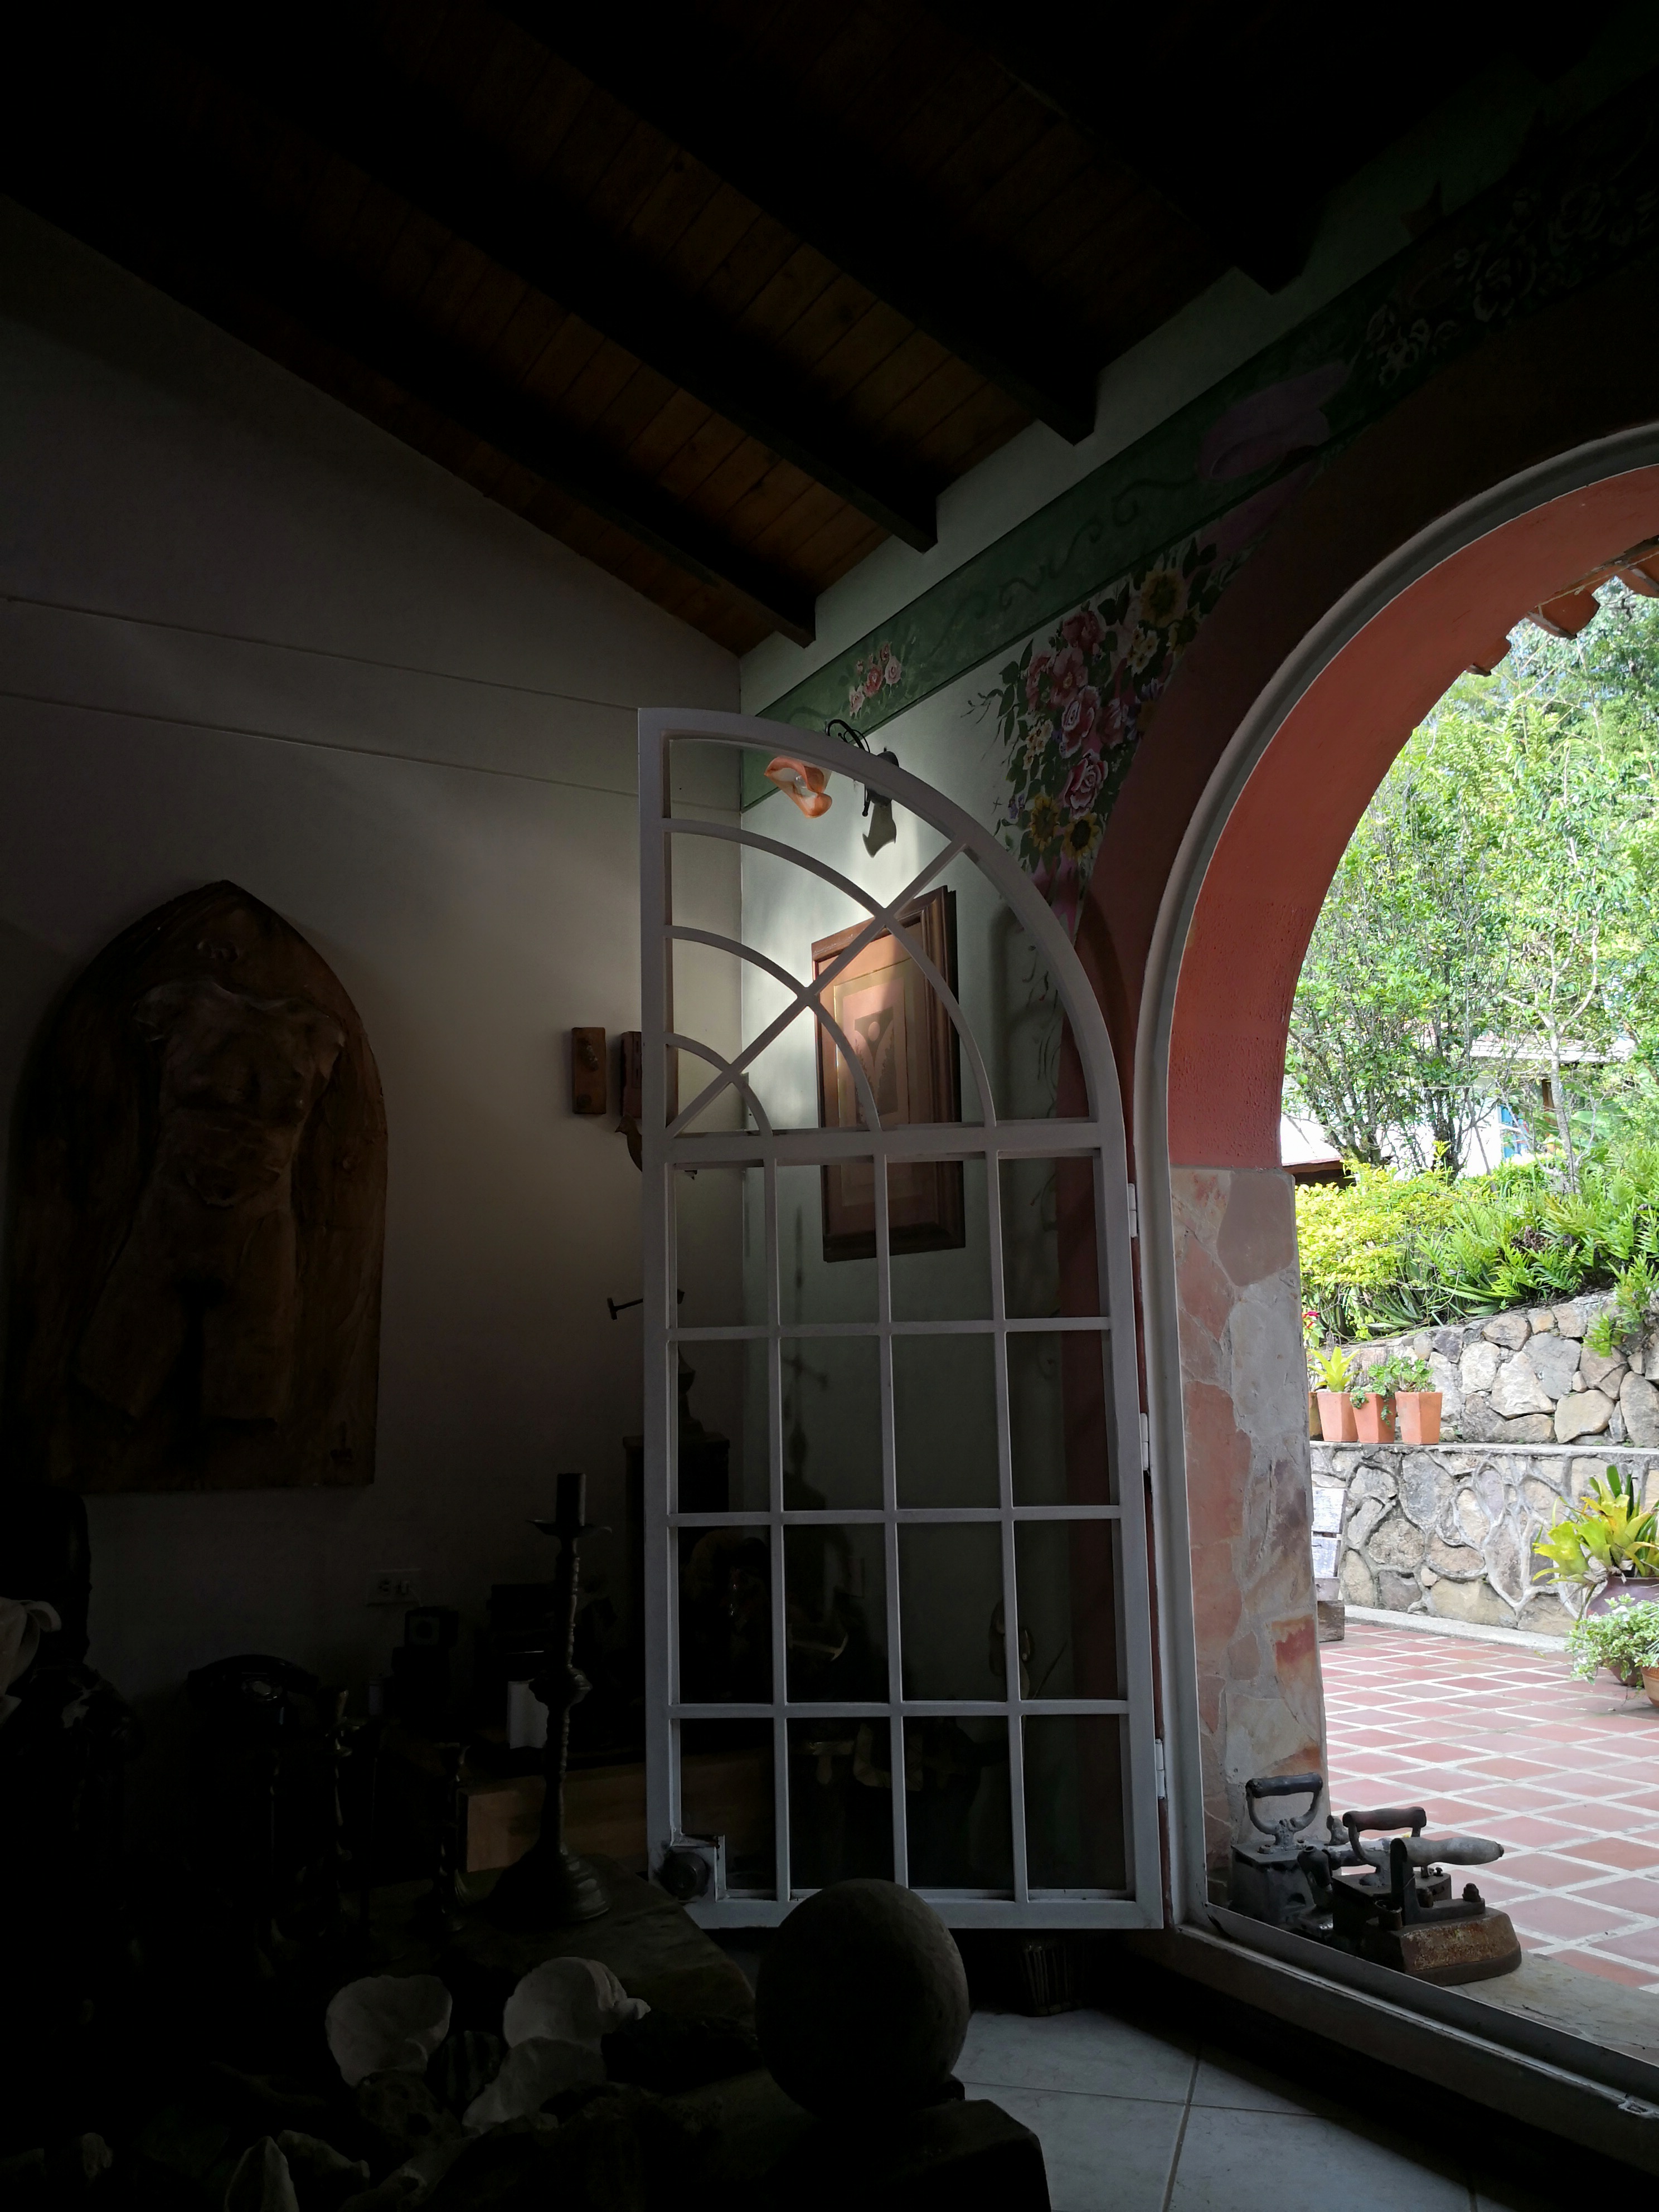
nature, arch, property, architecture, building, house, room, ceiling, sky, window, home, daylighting, tree, real estate, interior design, estate, door, porch, brick, shade, hacienda